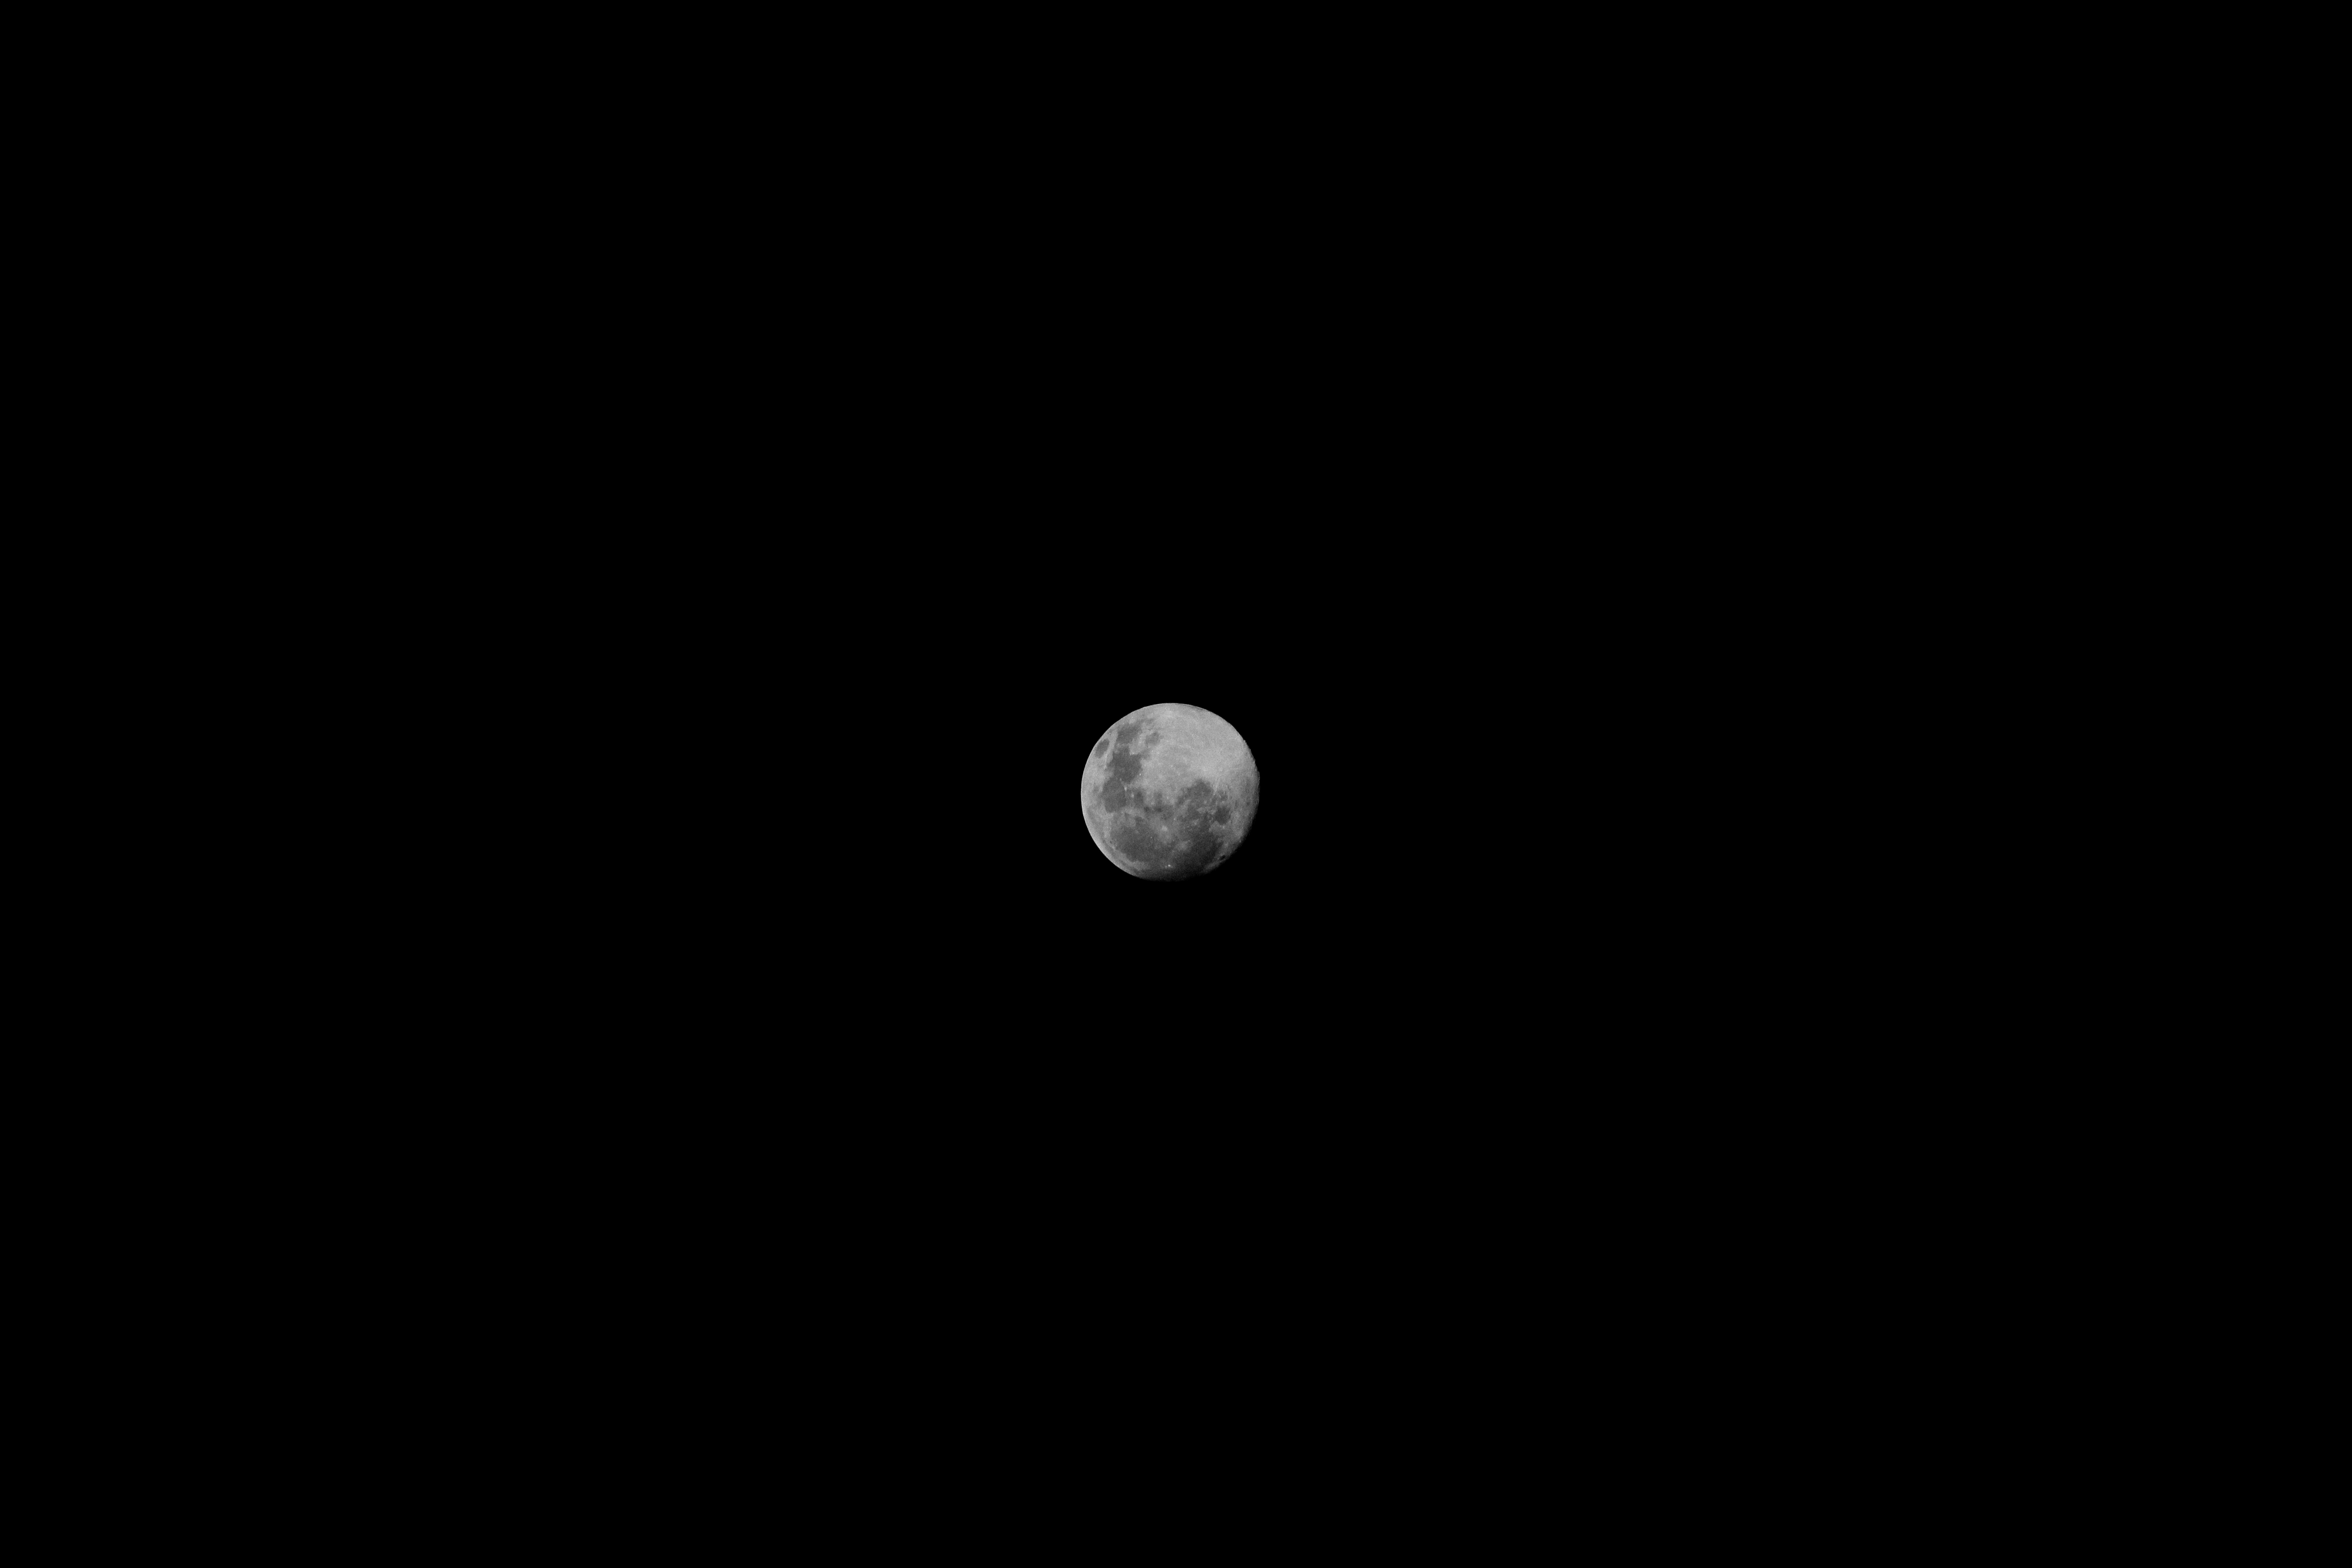
black and white, moon, full moon, circle, astronomical object, celestial event